Mack NR

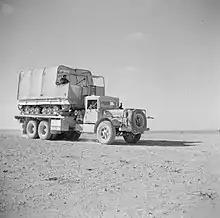
Mack NR-4 transporting a camouflaged Mk III Valentine tank

The vehicle had a typical configuration, with a hooded front engine behind which there was a large driver cabin, and a rear cargo area.